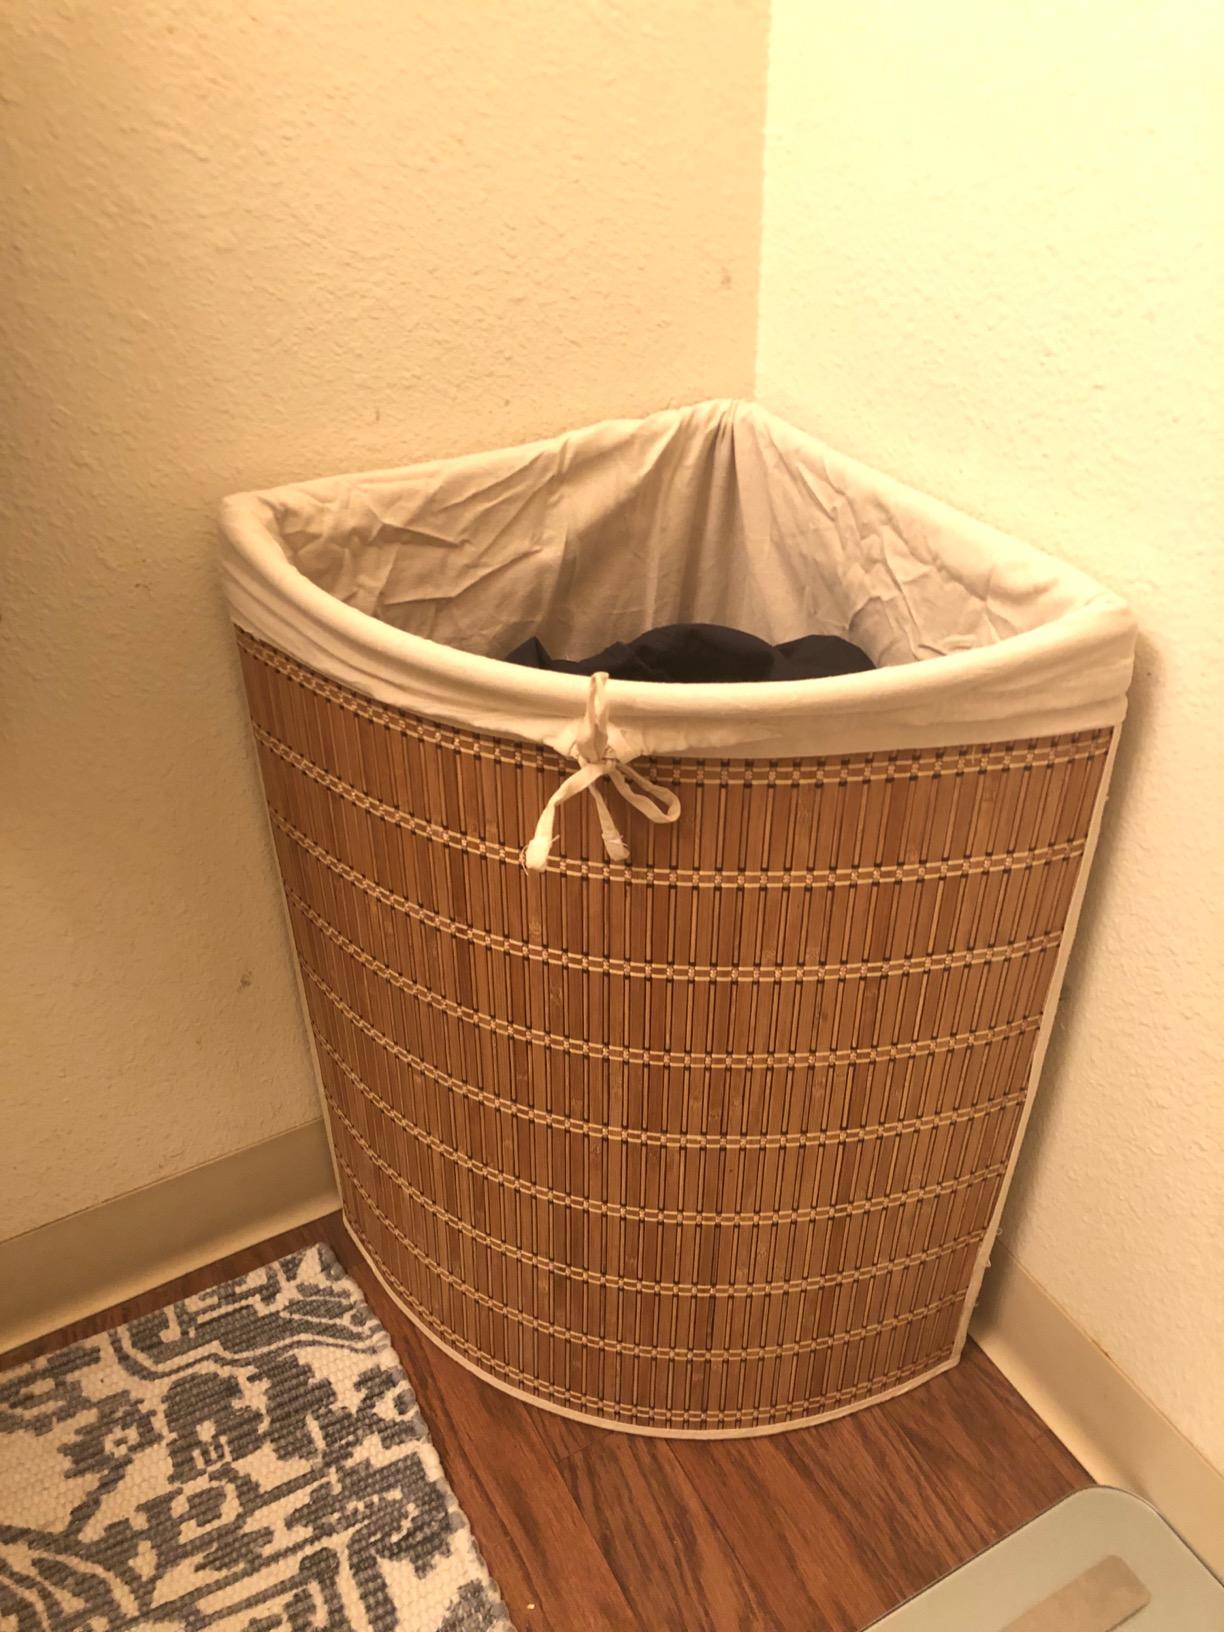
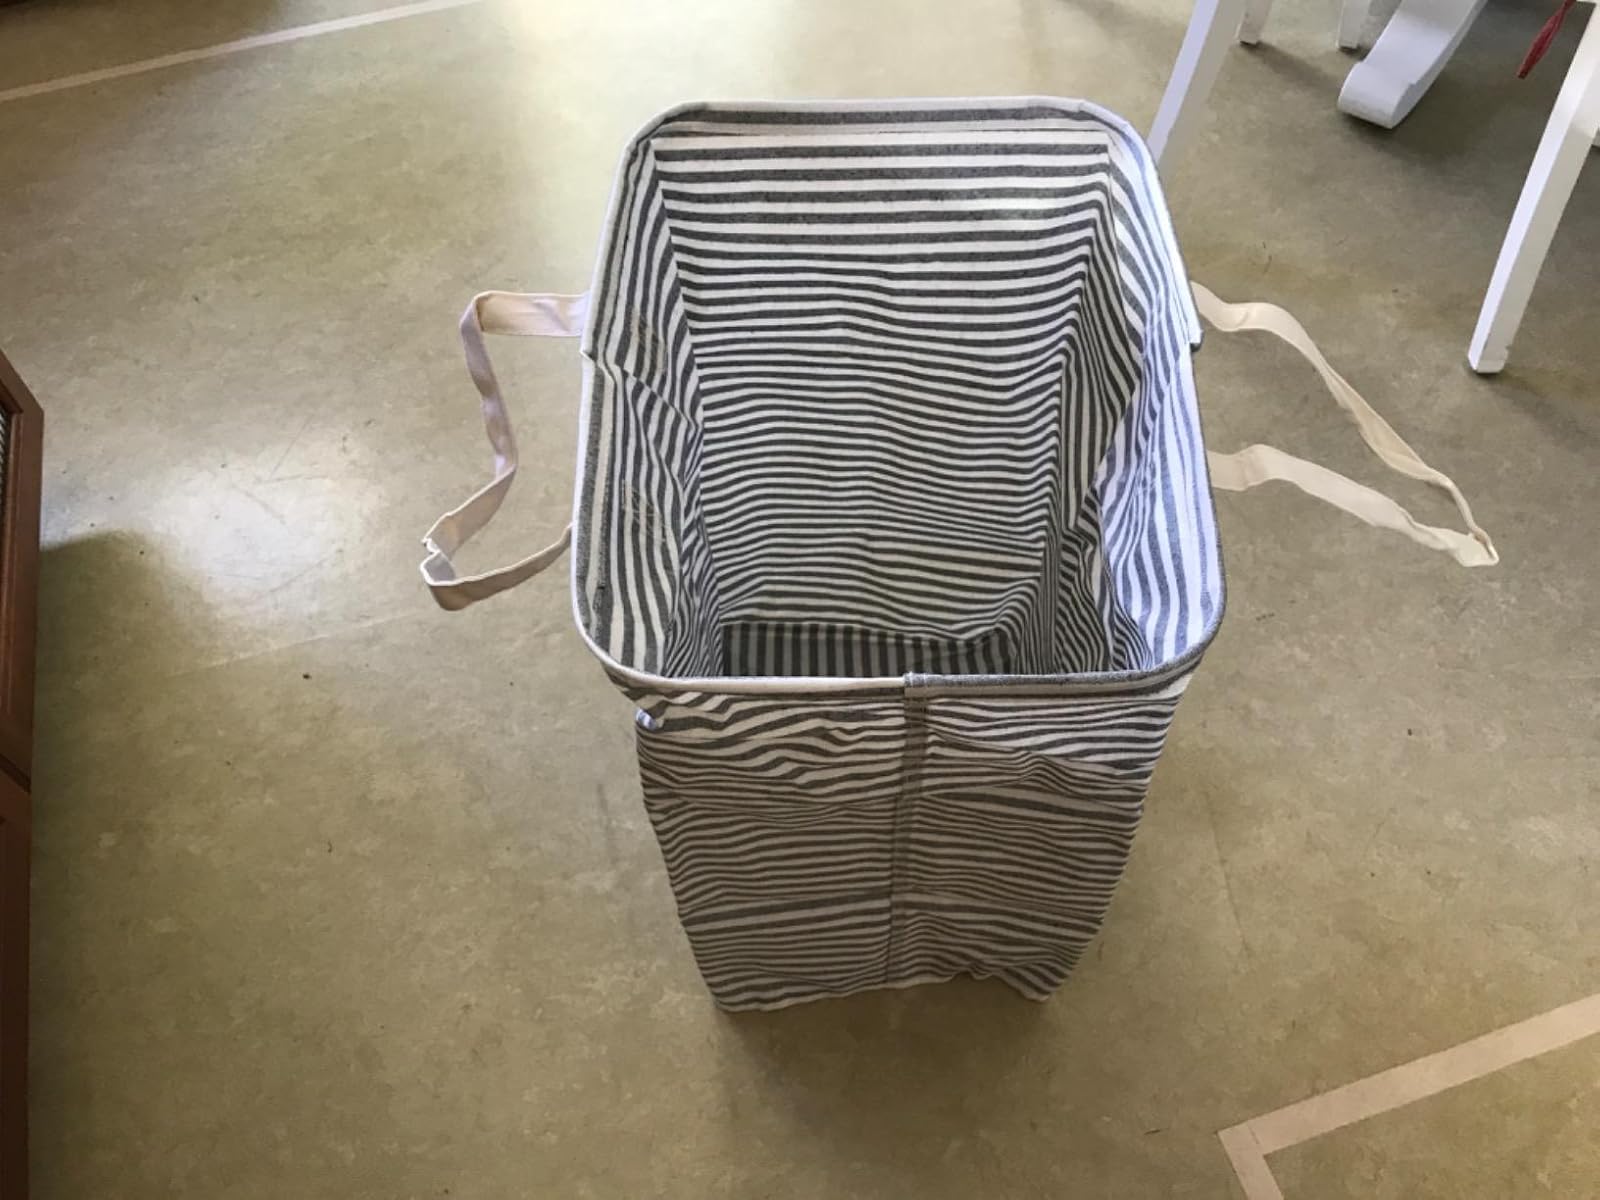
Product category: items_hamper
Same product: no